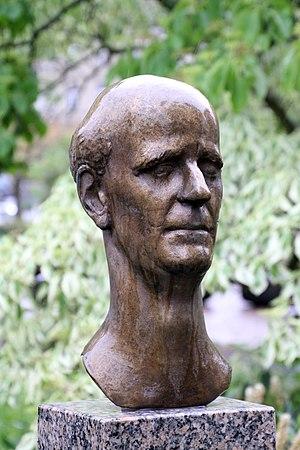
Buste du conducteur Wilhelm Furtwängler (1886-1954) sur le parcours d'Augusta à Baden-Baden, construit 2009.